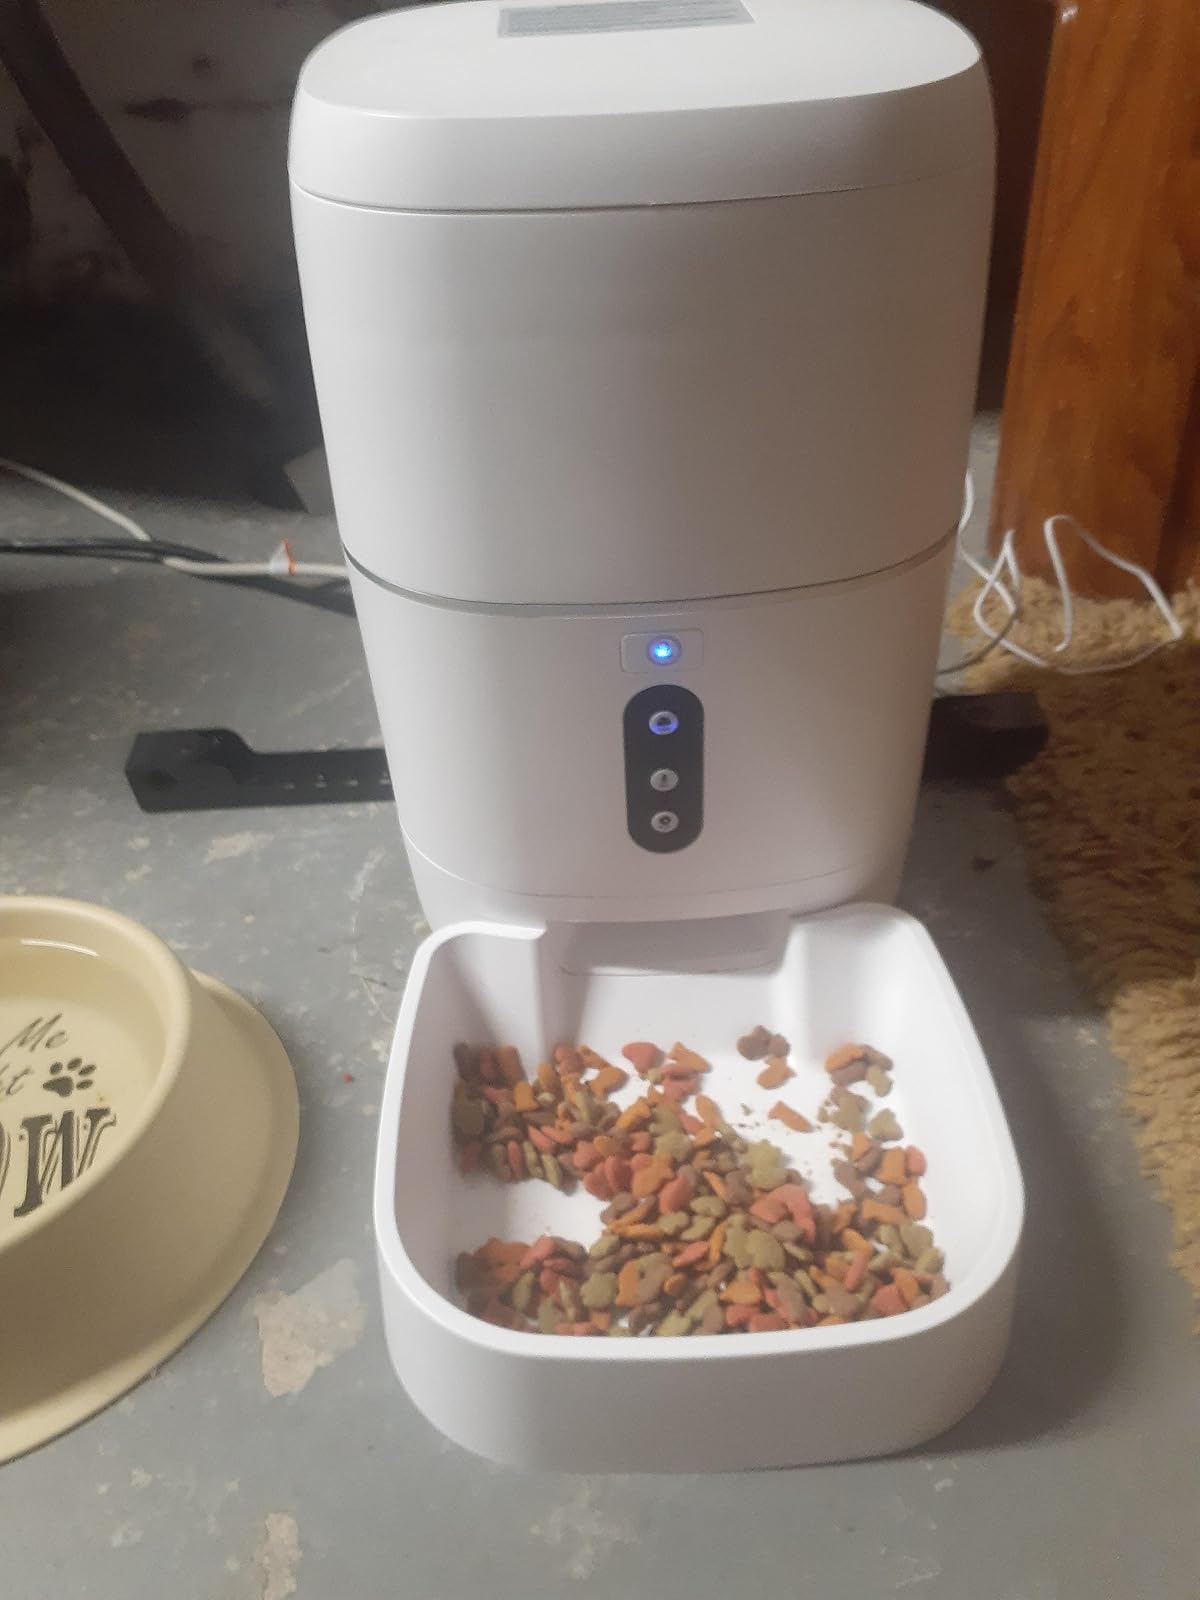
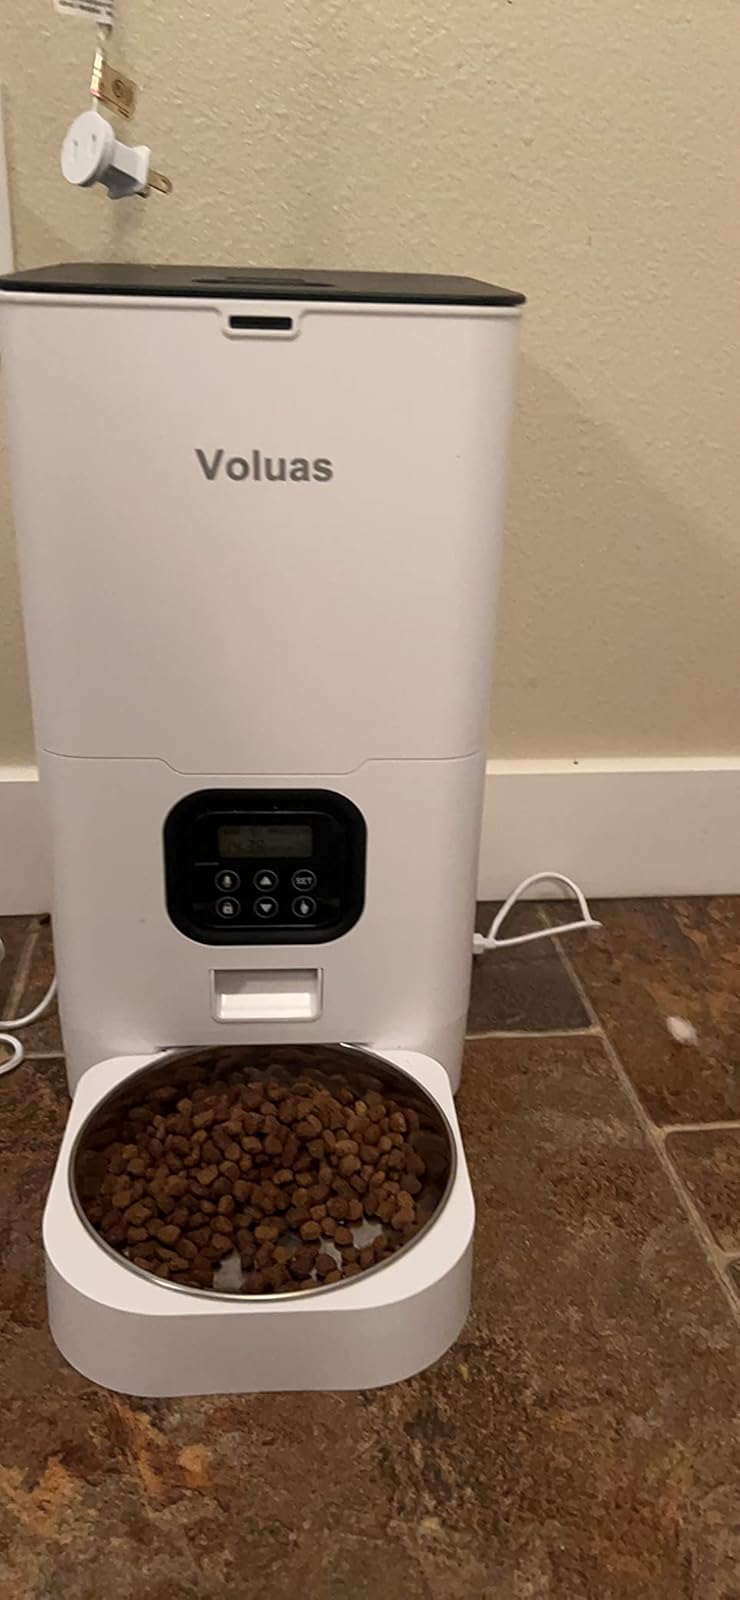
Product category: items_feeder
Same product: no